Secret Gospel of Mark

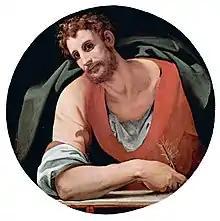
Mark the Evangelist, who according to Clement was the author of Secret Mark. Painting by Bronzino from , in Barbadori Chapel, Florence.

In "Mark's Other Gospel" (2005), Scott G. Brown challenged "all previous statements and arguments made against the letter's authenticity" and he criticized those scholars saying that the letter was forged for not offering proof for their claims, and for not making a distinction between the letter and Smith's own interpretation of it. Brown claimed that Smith could not have forged the letter since he did not comprehend it "well enough to have composed it." Brown also criticized the pastiche theory, according to which Secret Mark would be created from a patchwork of phrases from especially the Synoptic Gospels, for being speculative, uncontrollable and "unrealistically complicated". Most parallels between Secret Mark and Matthew and Luke are, according to Brown, "vague, trivial, or formulaic". The only close parallels are to canonical Mark, but a characteristic of Mark is "repetition of exact phrases", and Brown finds nothing suspicious in the fact that a longer version of the Gospel of Mark contains "Markan phrases and story elements". He also explored several Markan literary characteristics in Secret Mark, such as verbal echoes, intercalations and framing stories, and came to the conclusion that the author of the Secret Gospel of Mark "wrote so much like Mark that he could very well be Mark himself", that is, whoever "wrote the canonical gospel."